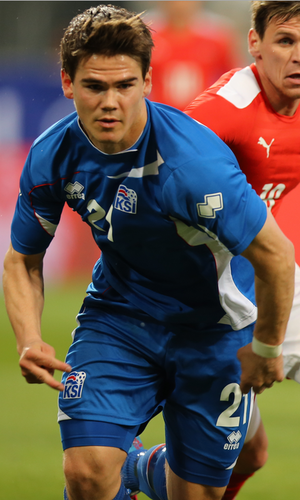
Viðar Örn Kjartansson, né le 11 mars 1990, est un footballeur international islandais évoluant au poste d'attaquant pour le FK Rostov.